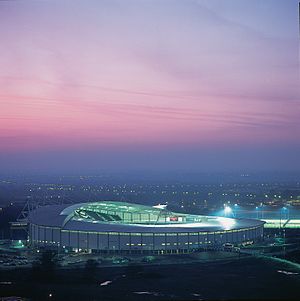
Hull City A.F.C.
Hull City er en engelsk fodboldklub fra Kingston upon Hull. Klubben har hjemmebane på The KC Stadium i Kingston upon Hull, East Riding of Yorkshire. Klubben spillede i den bedste engelske række, Premier League i 2016/17 sæsonen, efter at man i 2013 efter to sæsoner i The Championship atter rykkede op i den bedste liga. Hull City rykkede igen ned i The Championship i 2016/17 sæsonen.